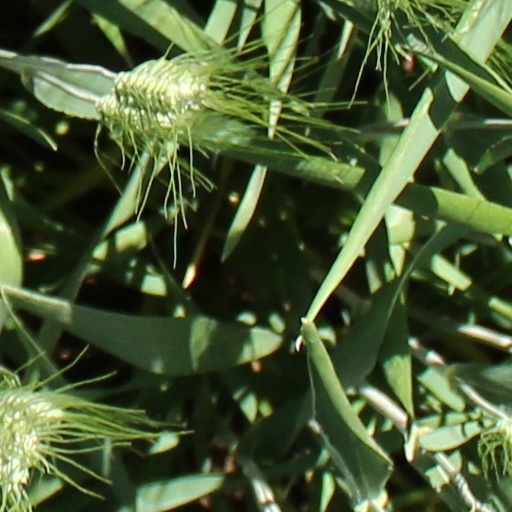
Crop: wheat